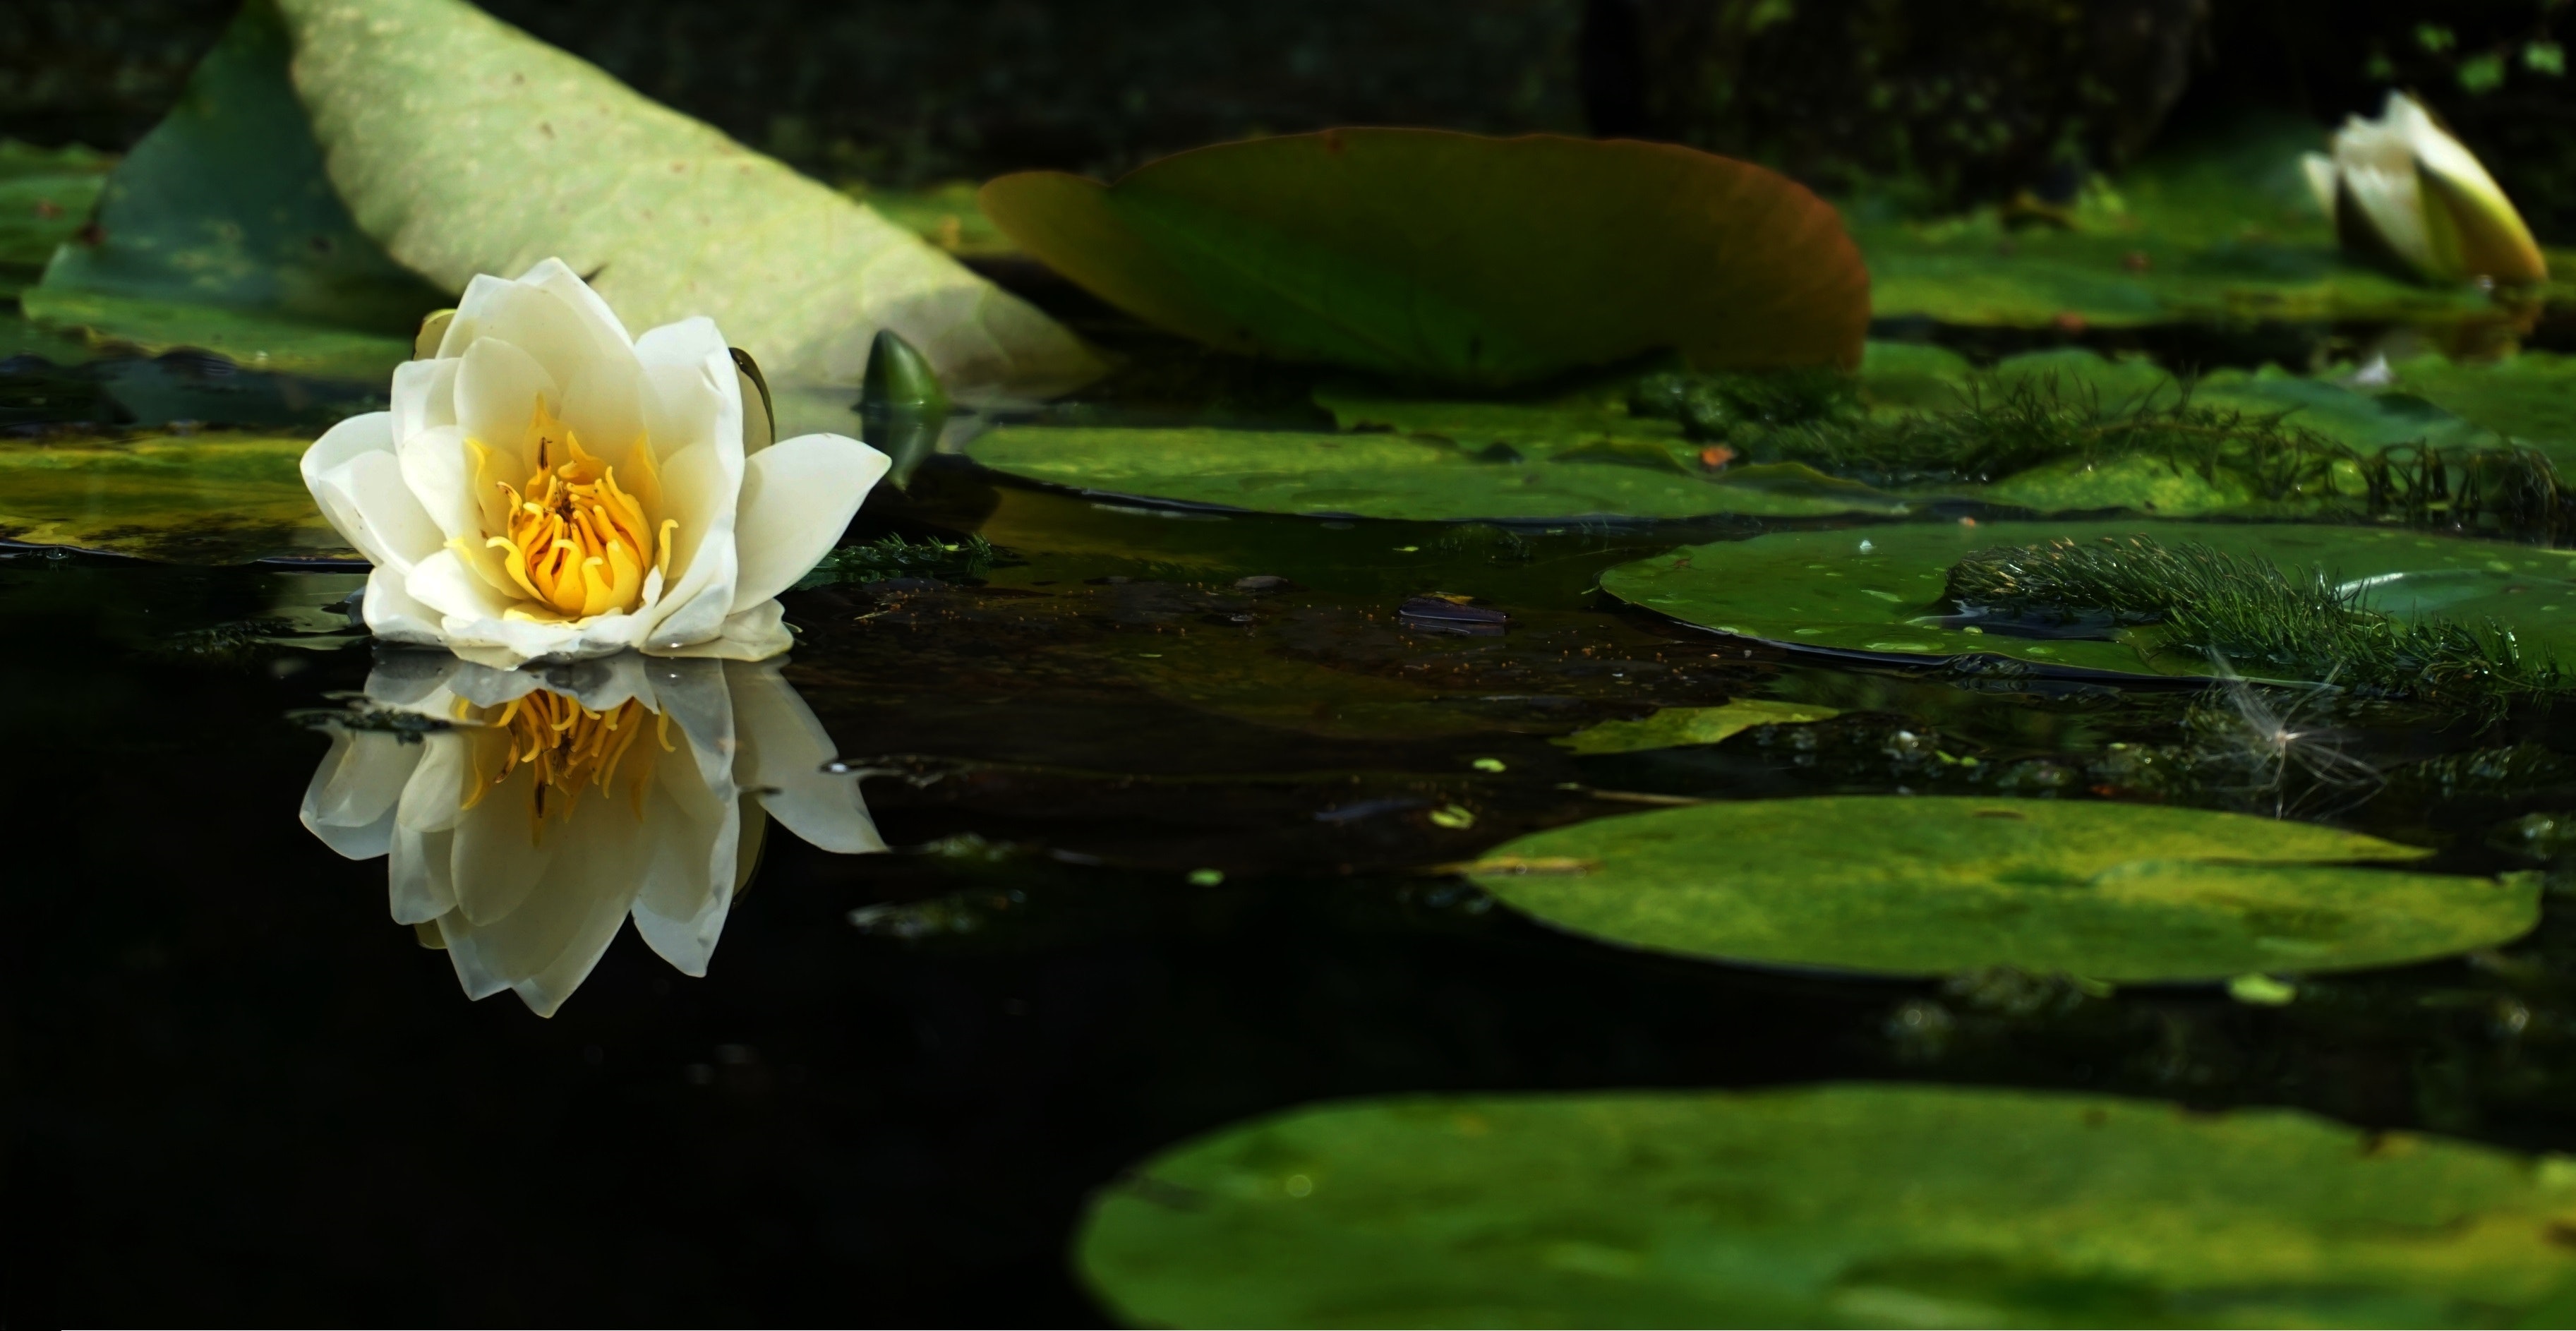
flower, fragrant white water lily, aquatic plant, sacred lotus, lotus, lotus family, petal, nature, water lily, plant, leaf, pond, flowering plant, yellow, botany, wildflower, terrestrial plant, plant stem, still life photography, dicotyledon, macro photography, lily family, reflection, broadleaf pond lily